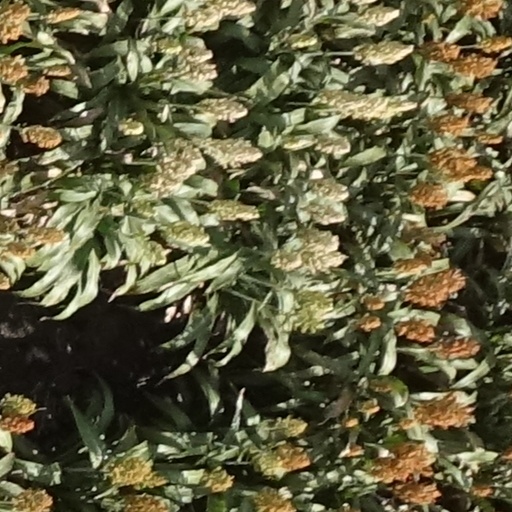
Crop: sorghum